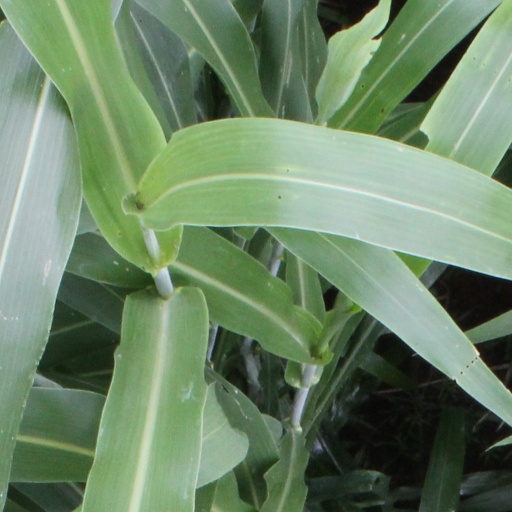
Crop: sorghum